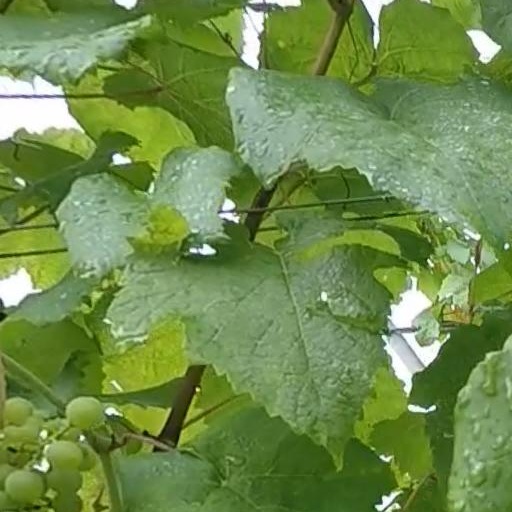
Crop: grape